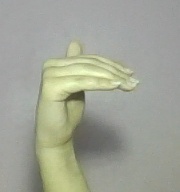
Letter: khaa